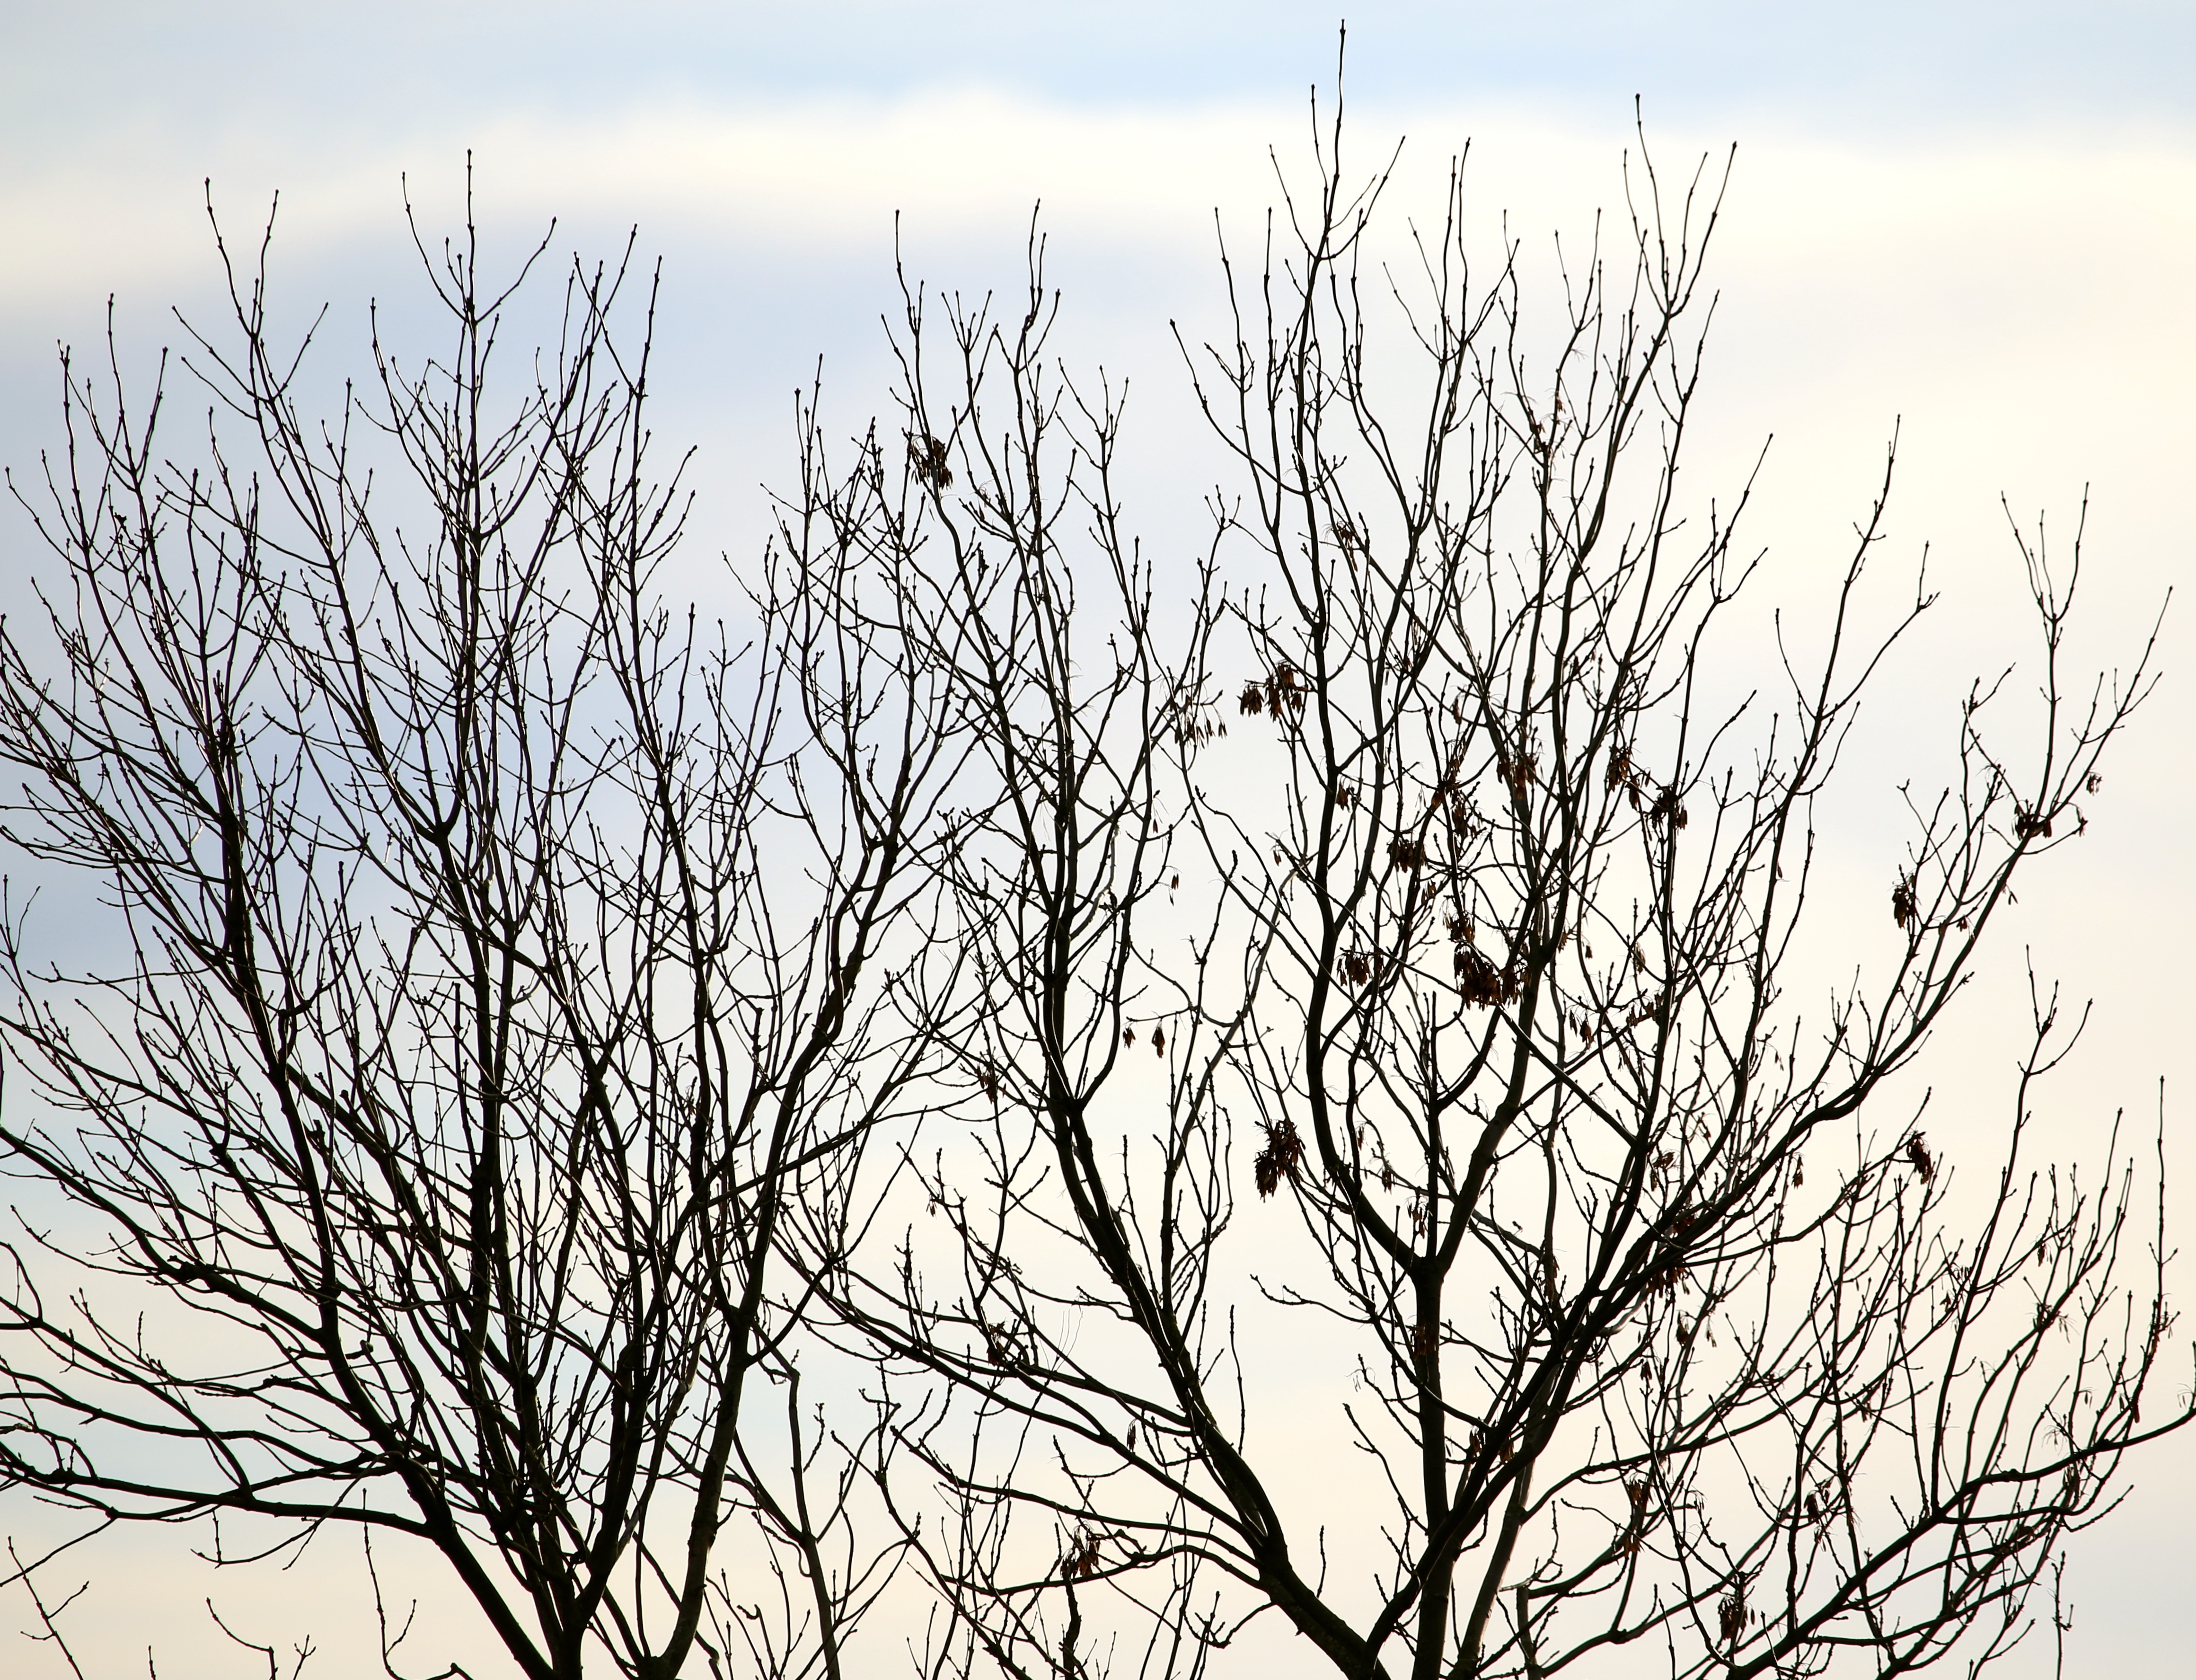
tree, grass, branch, silhouette, winter, plant, sky, prairie, flock, garden, savanna, twig, apple tree, atmospheric phenomenon, grass family, woody plant